AMC straight-4 engine

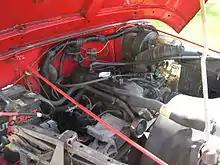
2.5 L AMC straight-4 in a 1992 Jeep YJ

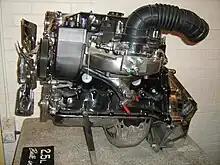
2.5 L AMC I4 built in Kenosha, WI, on display

Note that the TBI system was made by Renix and used from mid-1986 through August 1990.